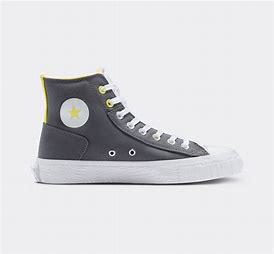
Brand: Converse
Model: Chuck Taylor Alt Star